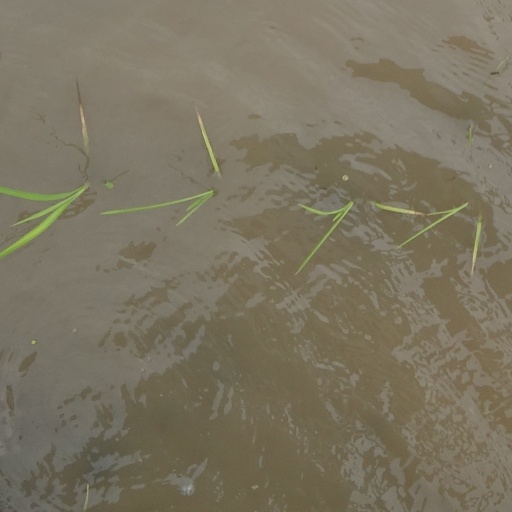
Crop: rice